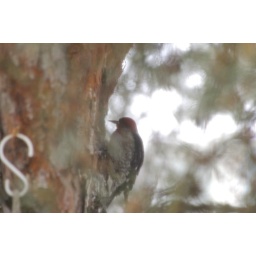
In the tree in front of our house. Through the screen on the front window.